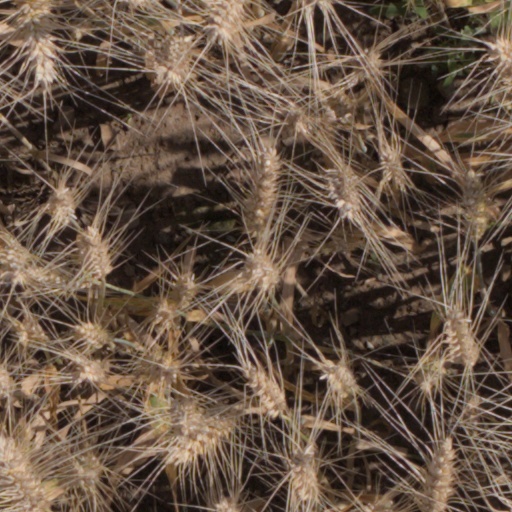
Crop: wheat